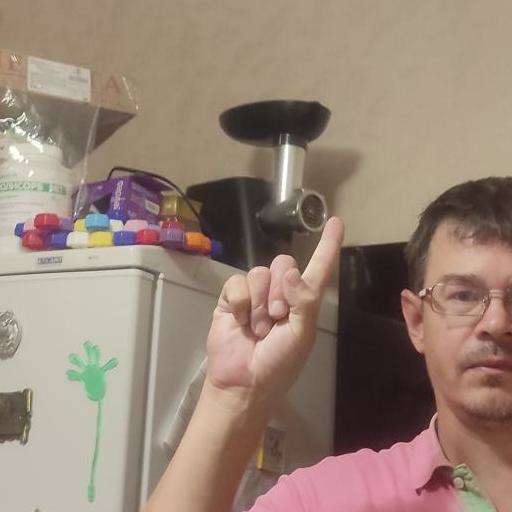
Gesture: one